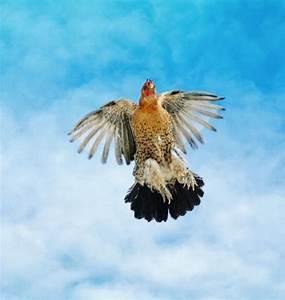
chicken